Let's Be Famous

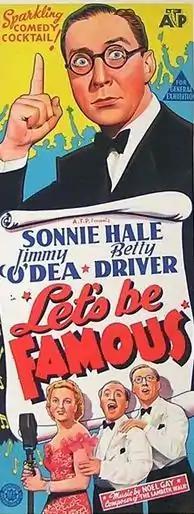

Let's Be Famous is a 1939 British comedy film directed by Walter Forde and starring Jimmy O'Dea, Betty Driver and Sonnie Hale. It was made by Associated Talking Pictures, with shooting beginning in November 1938. The film's art direction was by the Austrian Oscar Werndorff, in his final production.